Wove paper

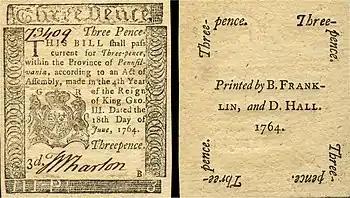
1764 colonial currency on wove paper, printed by Franklin & Hall; Philadelphia, PA

Wove paper is a type of paper first created centuries ago in the Orient, and subsequently introduced to England, Europe and the American colonies in the mid-eighteenth century. Hand-made wove paper was first produced by using a wooden mould that contained a finely-woven brass vellum (wire cloth), upon which the paper pulp was applied and dried, creating a smooth, uniform surface.